Dongfeng Motor Corporation

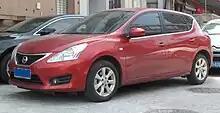
A Dongfeng-built Nissan Tiida

By 2003, Dongfeng had established joint ventures with Kia Motors (Dongfeng Yueda Kia, 2002), Honda (Dongfeng Honda, 2003), and Nissan (Dongfeng Motor Co., Ltd., 2003). it had more Sino-foreign joint ventures than any other Chinese automaker, and the 2013 creation of a partnership with French Renault means it retains this title today.